Chas Grave

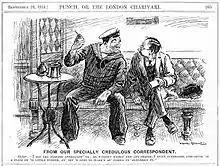

Charles Grave better known as Chas Grave (1886–1944) was an artist and cartoonist, working at various times for "Punch Magazine", "The Passing Show", "Tatler" and "The Bystander". He concentrated on the marine world, portraying seafaring activities, including sailing, cruising and the lives of merchant seaman.